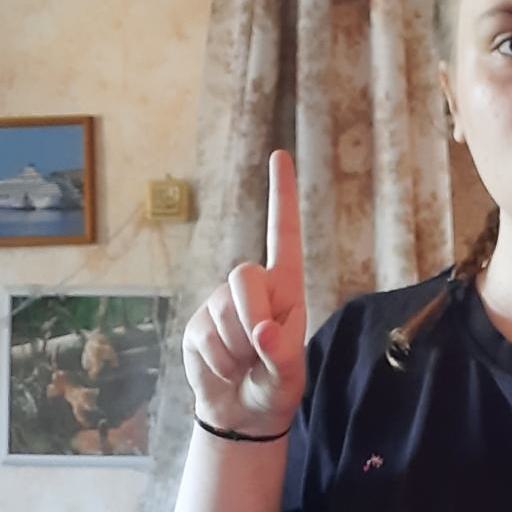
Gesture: one